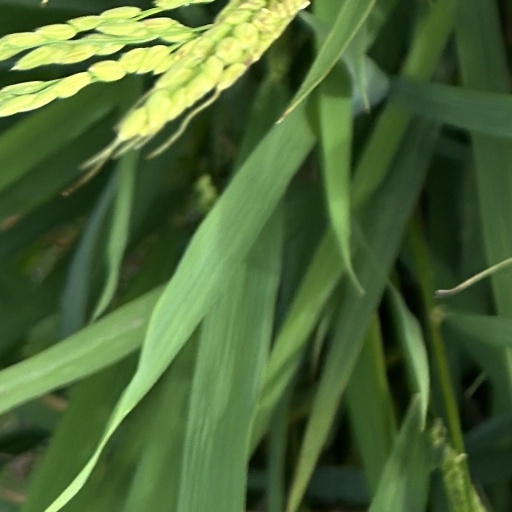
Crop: rice